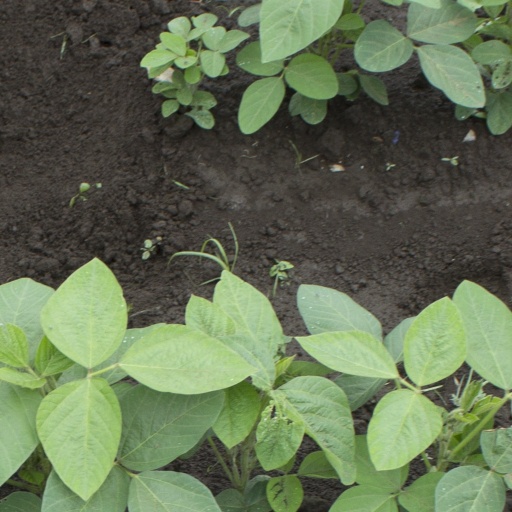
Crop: soybean